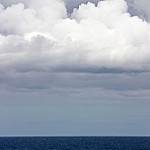
Label: sea